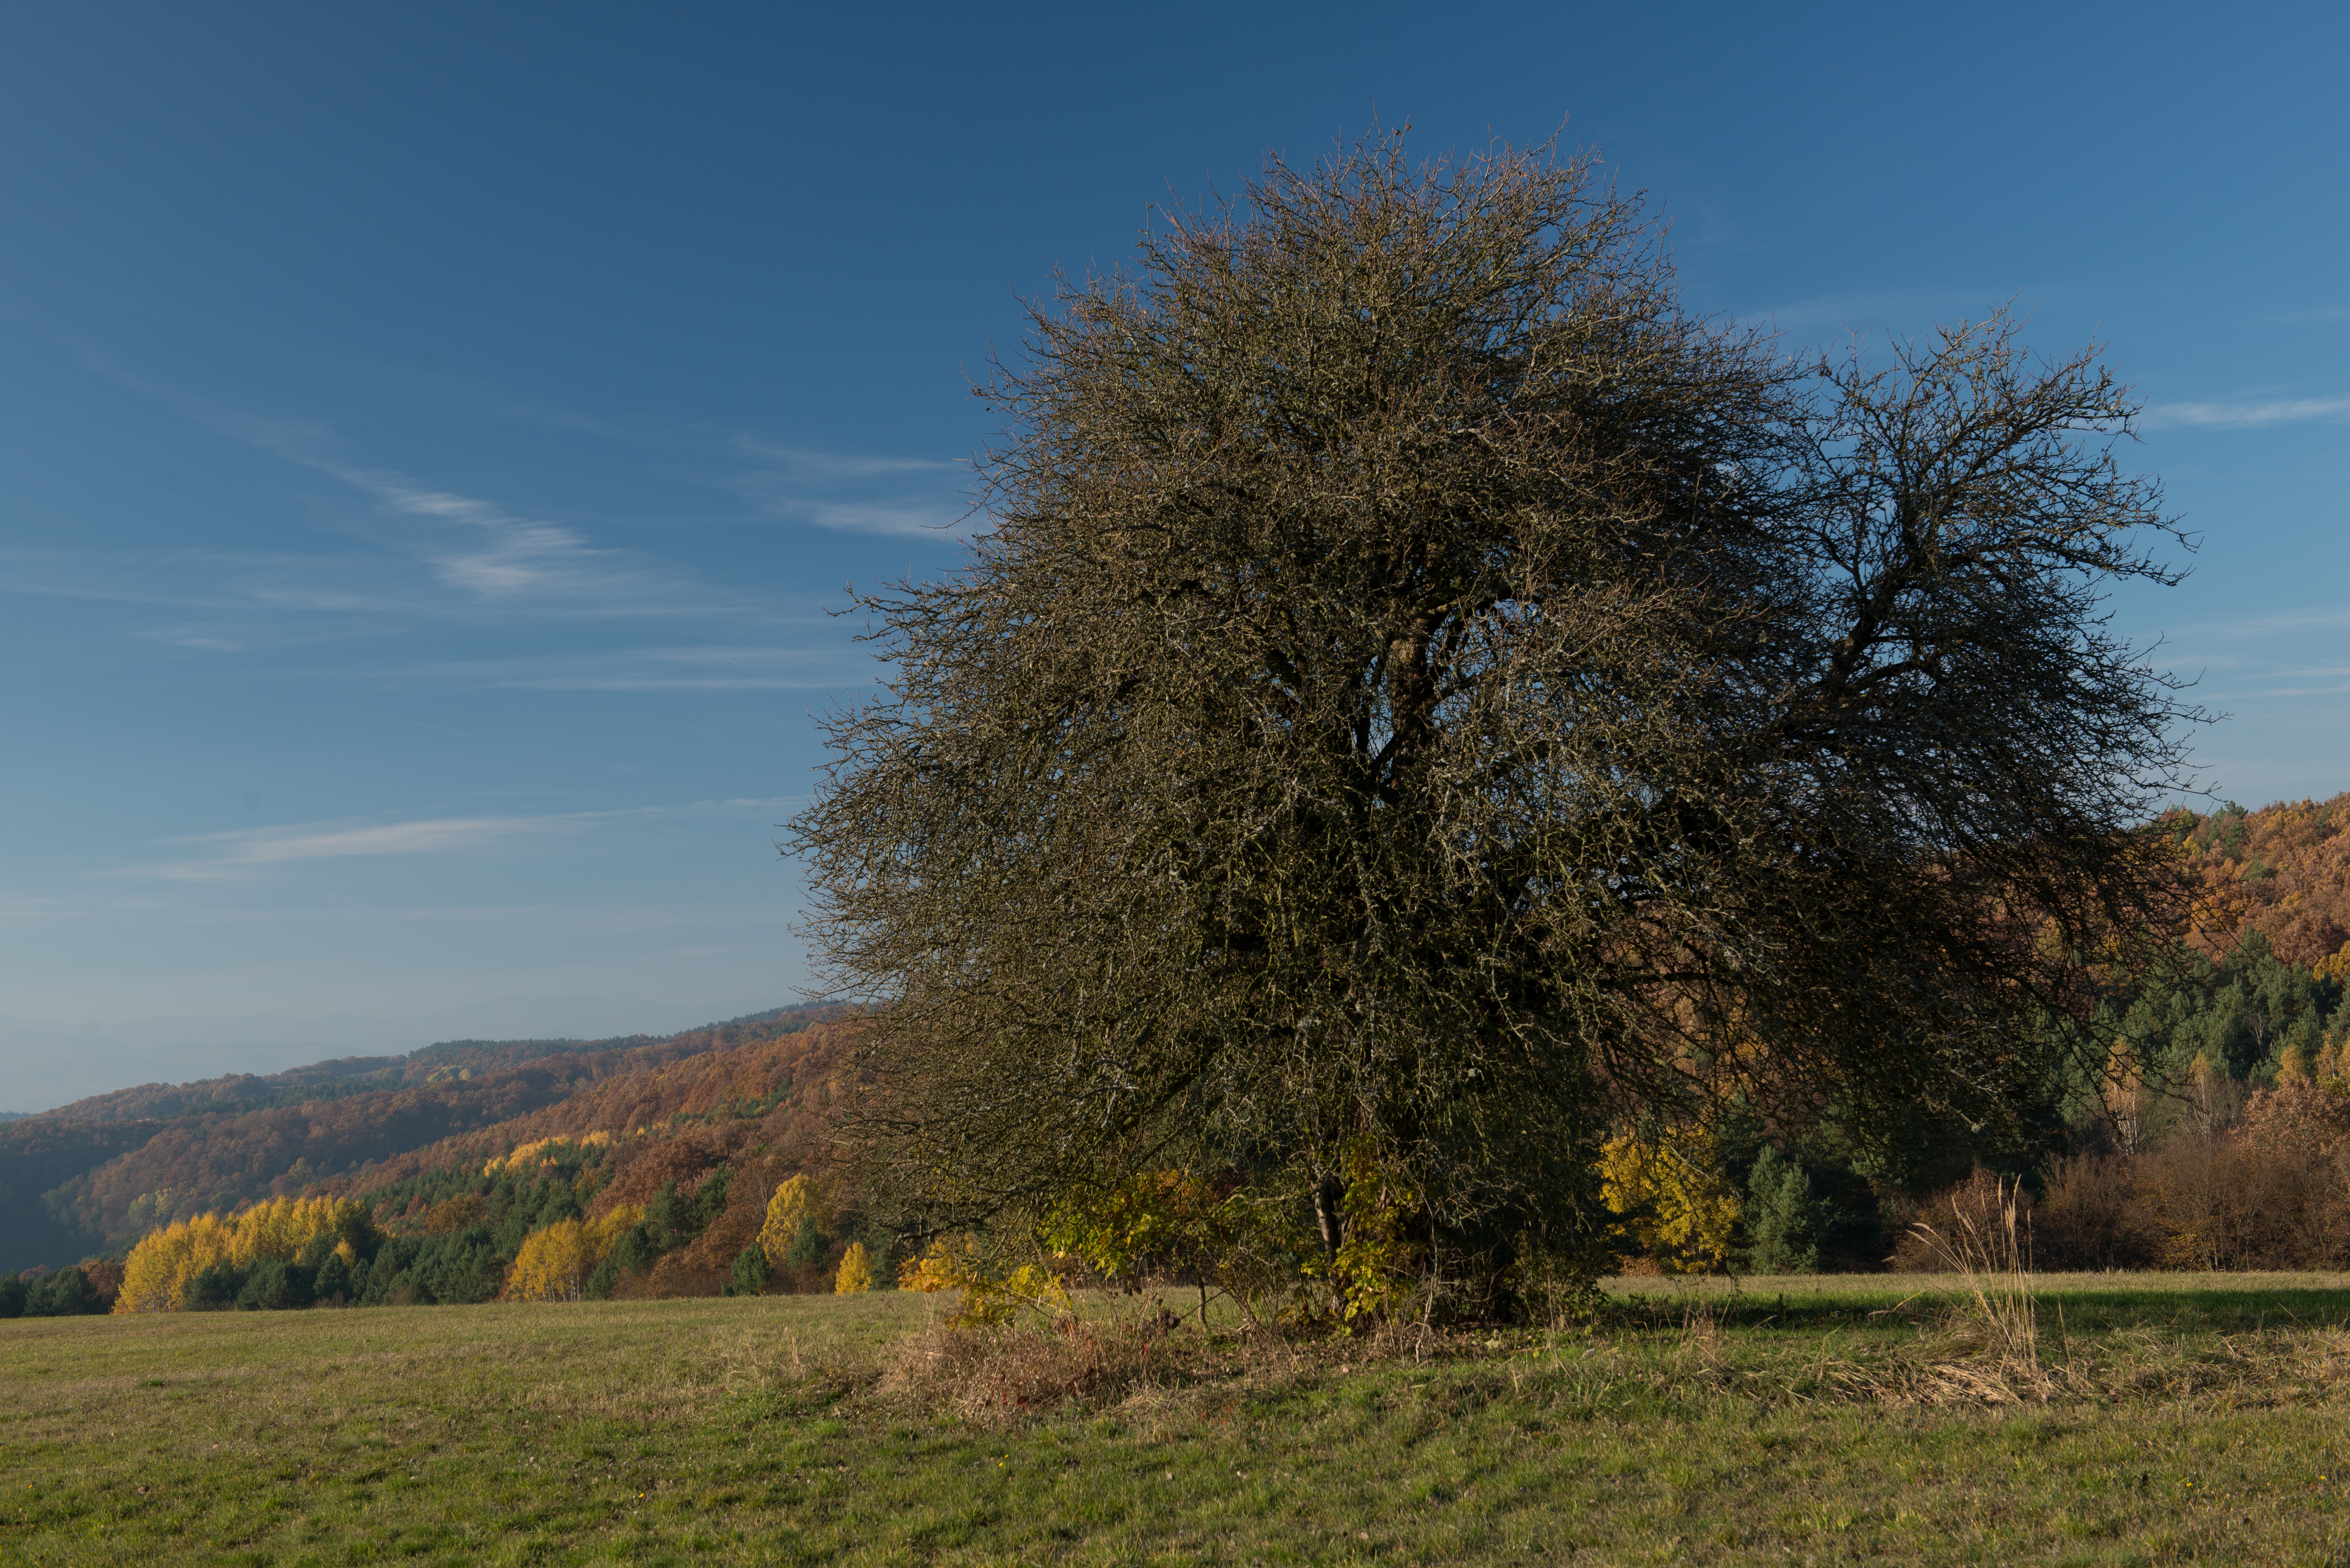
landscape, tree, nature, grass, plant, sky, field, meadow, prairie, sunlight, morning, leaf, hill, flower, country, foliage, autumn, season, ecosystem, the sky, slovakia, rural area, atmospheric phenomenon, woody plant